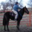
Label: horse